Magnate conspiracy

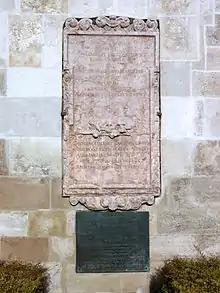
Zrinski-Frankopan tombstone on the Cathedral in Wiener Neustadt

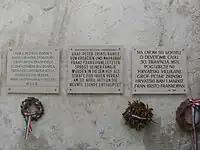
Memorial plaques in honour of Frankopan and Zrinski written in Latin, German and Croatian in Wiener Neustadt

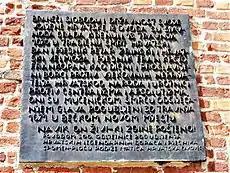
Memorial plaque at the entrance of the Zrinski Castle in Čakovec, Croatia

The crackdown caused a number of former soldiers and other Hungarian nationals to rise up against the state in a sort of guerilla warfare. These "kuruc" ("crusaders") began launching raids on the Habsburg army stationed within Hungary. For years after the crackdown, kuruc rebels would gather "en masse" to combat the Habsburgs; their forces' numbers swelled to 15,000 by the summer of 1672.